California State Route 60

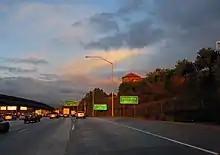
Pomona Freeway eastbound and SR 57 northbound Interchange, with Grand Ave. exit (exit 24B) for Mt. San Antonio College, Chino Hills, and Diamond Bar visible

The route takes its number from former US 60, which now begins near Brenda, Arizona, and terminates on the east coast at Virginia Beach, Virginia. Before 1964, US 60 ran from Los Angeles to the Arizona state line, where it continued its nationwide trek, often overlapping US 99 and US 70 along the way. The advent of I-10 created a situation where, at one point, four different signed roads were routed along the state-maintained highway.